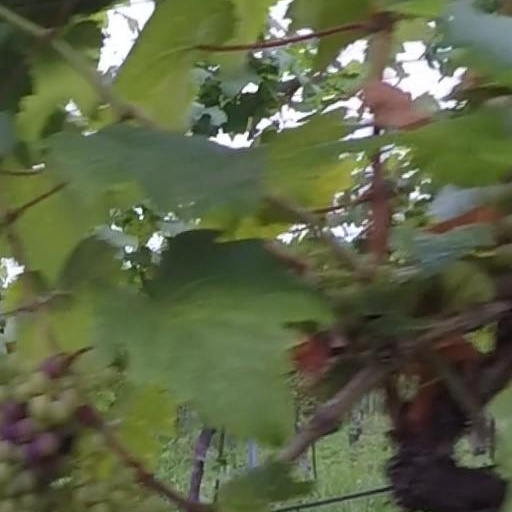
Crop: grape